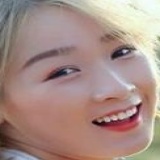
diễn viên Vi Xù